Ug99

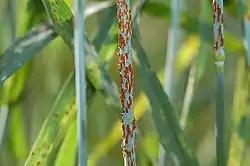
Stem rust close up

Ug99 is a lineage of wheat stem rust ("Puccinia graminis" f. sp. "tritici"), which is present in wheat fields in several countries in Africa and the Middle East and is predicted to spread rapidly through these regions and possibly further afield, potentially causing a wheat production disaster that would affect food security worldwide. In 2005 the noted green revolution pioneer Norman Borlaug brought great attention to the problem, and most subsequent efforts can be traced to his advocacy. It can cause up to 100% crop losses and is virulent against many resistance genes which have previously protected wheat against stem rust.